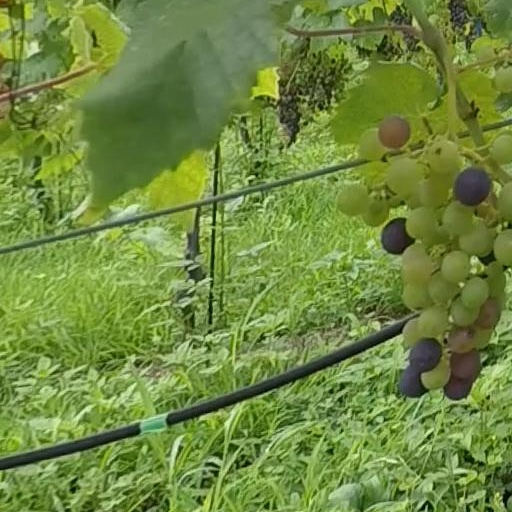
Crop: grape